Liz Evora

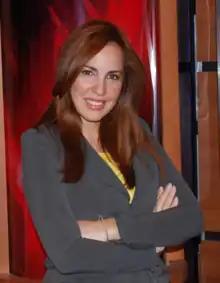
Liz Evora in December 2010

Liz Evora (born November 30) is a Cuban-born naturalized American broadcast journalist. She is currently a news reporter and producer for InfoMás.